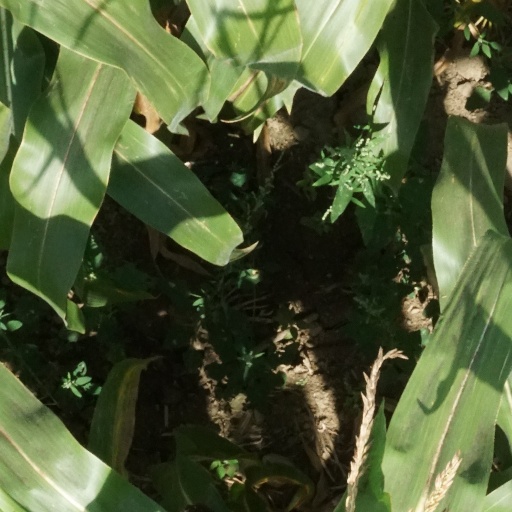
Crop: maize; corn